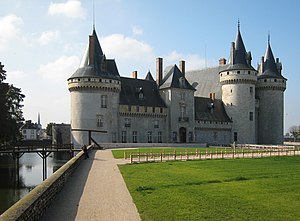
Slottene i Loire / Liste og placering af slottene i Loire
Slottene i Loire er en samlebetegnelse for en gruppe af slotte, der alle er placeret i nærheden af Loiredalen i Frankrig. Langt størstedelen af slottene er bygget under den franske Renaissance, på et tidspunkt hvor det franske hof, opholdt sig i regionen.